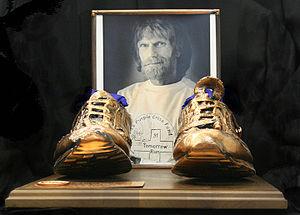
Arthur « Al » Howie est un coureur de longue distance canadien qui a gagné plus de cinquante marathons, ultra-marathons, et courses de plusieurs jours en plus de deux décennies malgré de graves problèmes de santé, comprenant en 1991 la course Trans Canada Highway en un temps record de 72 jours et 10 heures. Une plaque en laiton de la Victoria Mile Zero commémore cet événement sportif pour lequel il a levé 750 000 dollars pour un fond pour les enfants ayant des besoins spéciaux. Deux semaines après avoir traversé l'ensemble du Canada, il remporte le Sri Chinmoy 1 300 miles à New York en améliorant son propre record du monde. Les deux courses Trans Canada et 1 300 miles sont qualifiées pour le Livre Guinness des Records.